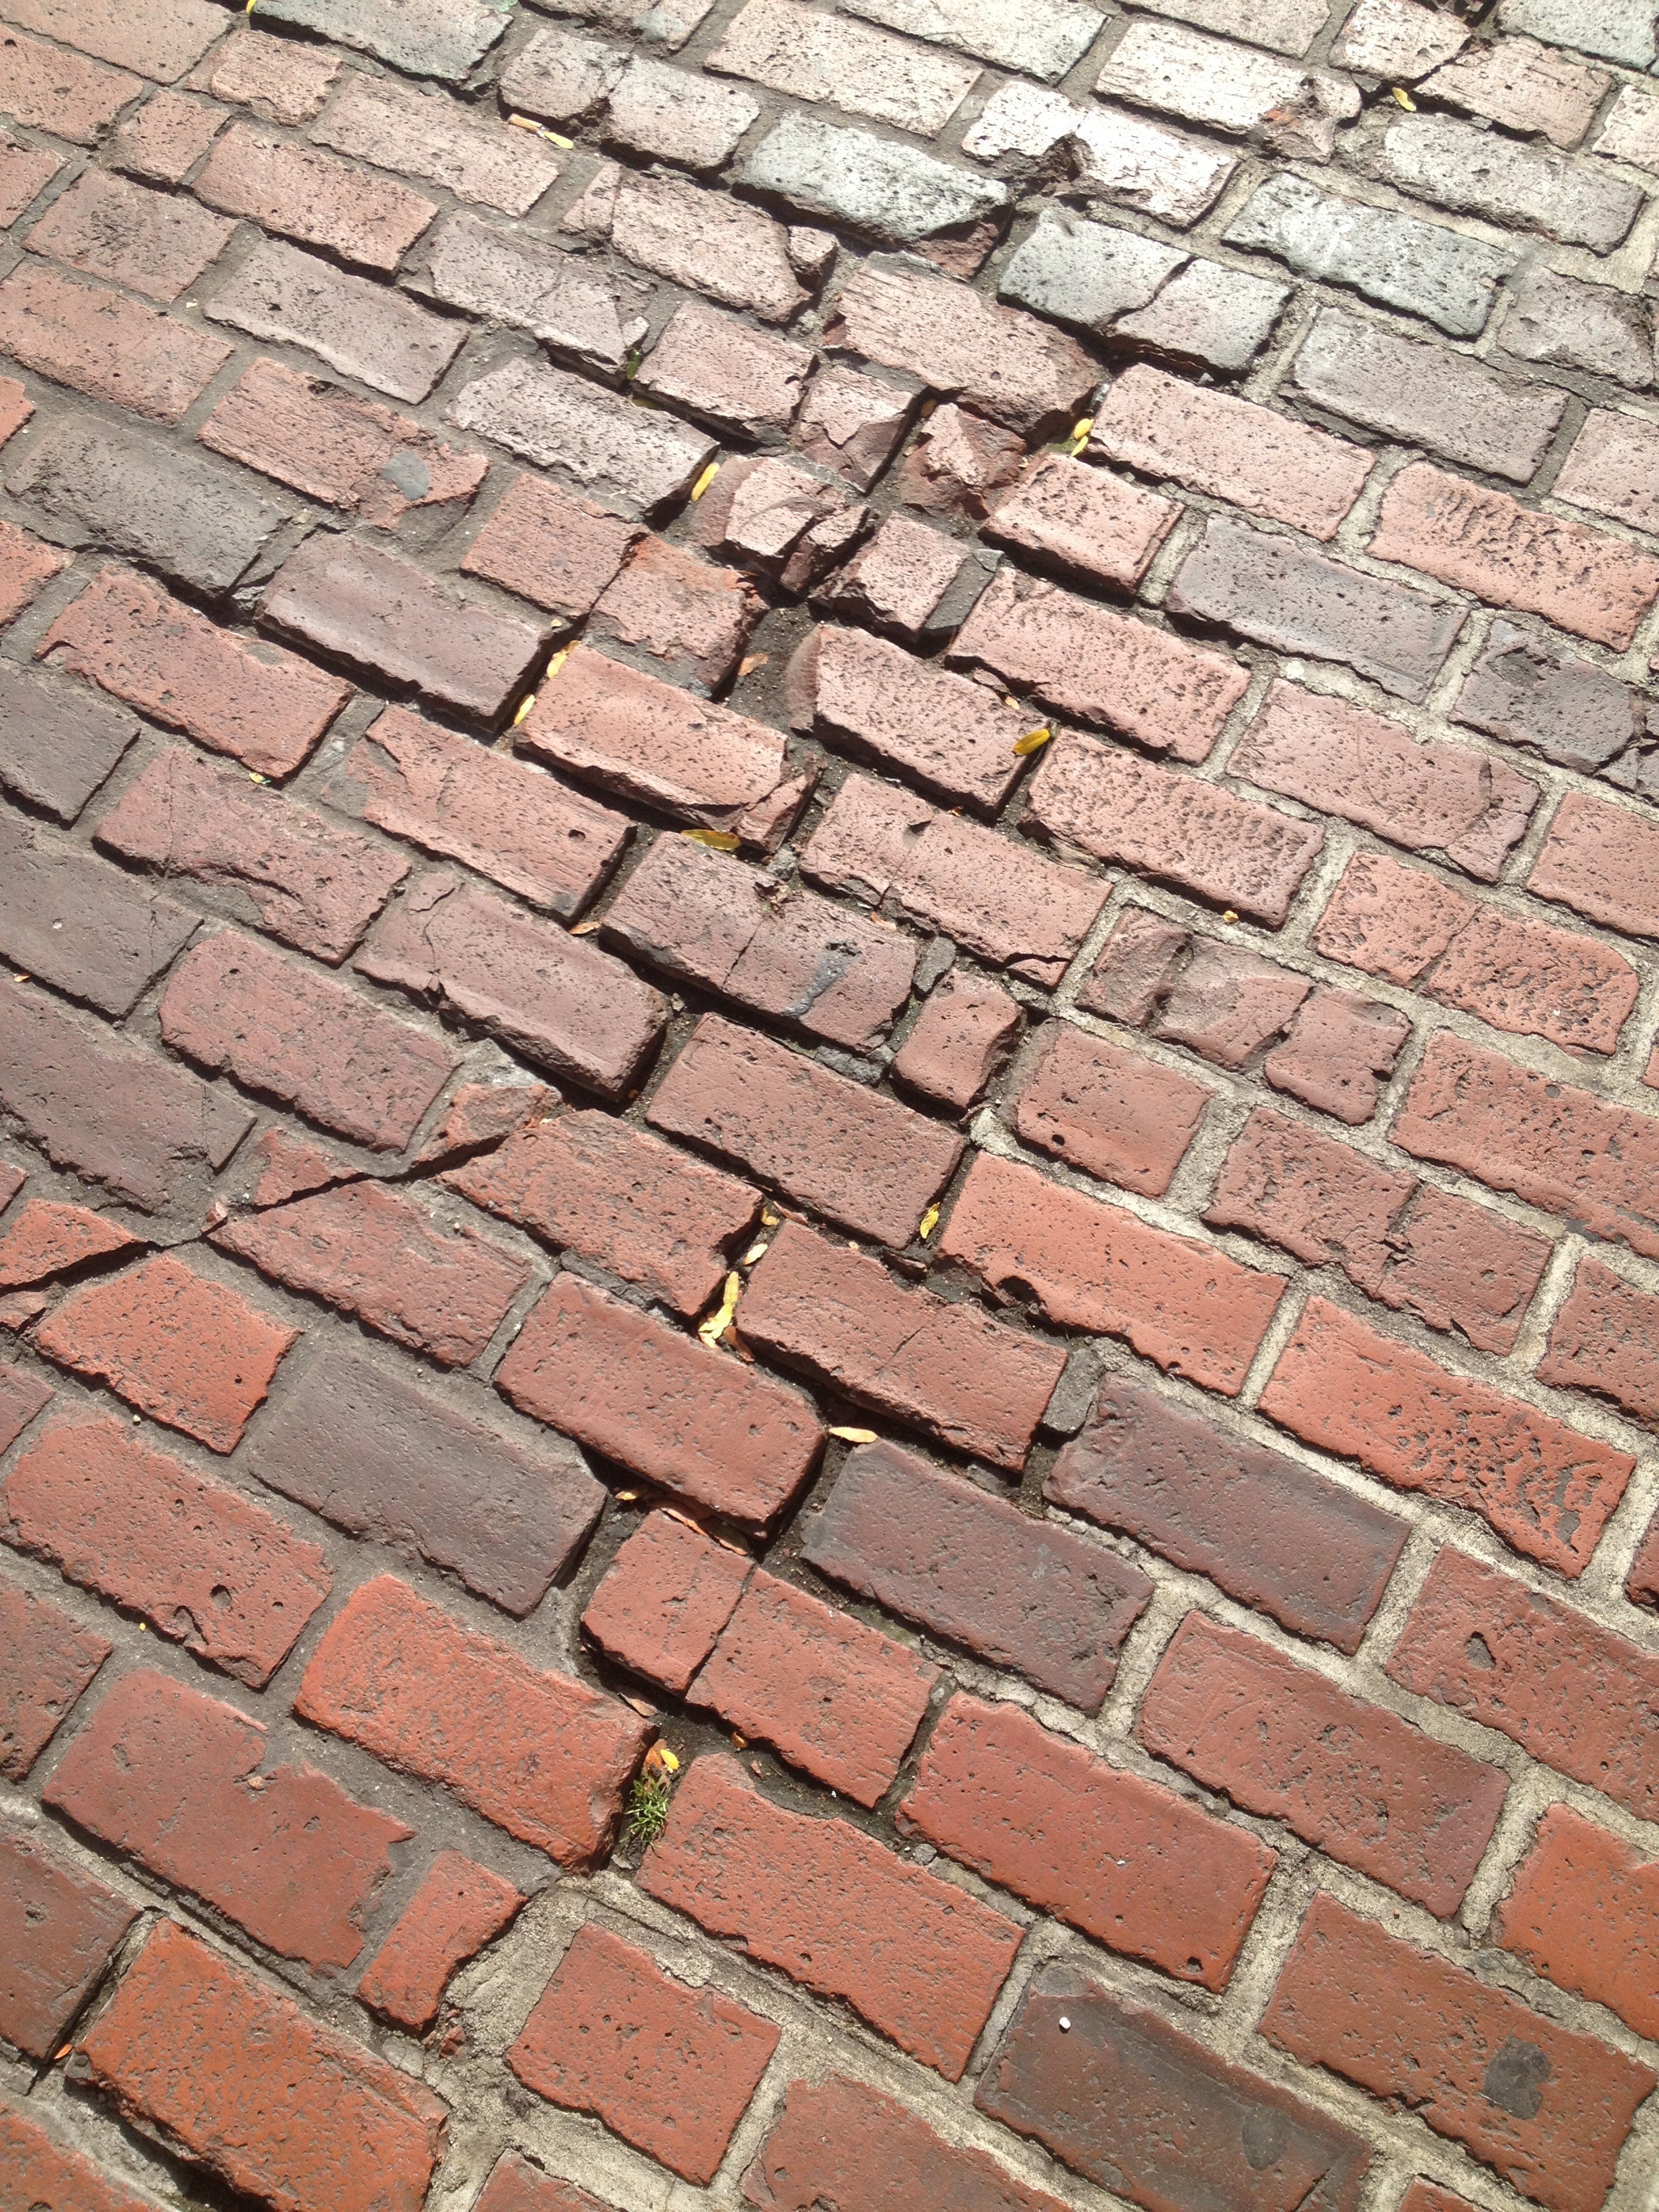
sidewalk, floor, roof, cobblestone, urban, wall, asphalt, walkway, soil, brick, material, cracked, boston, brickwork, massachusetts, flooring, new england, road surface, outdoor structure